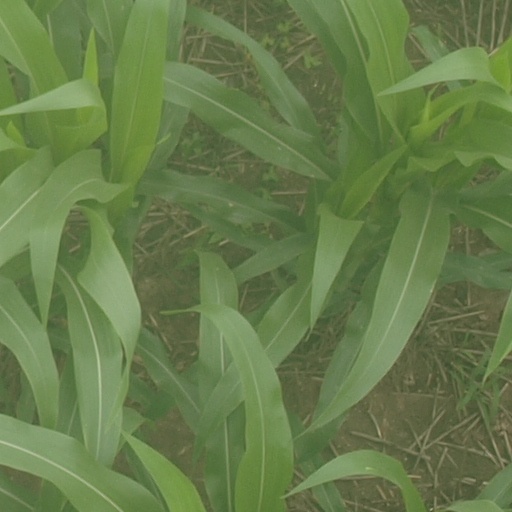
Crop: maize; corn